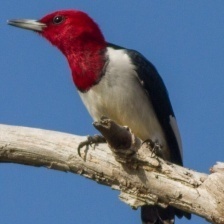
Species: RED HEADED WOODPECKER
Scientific name: MELANERPES ERYTHROCEPHALUS